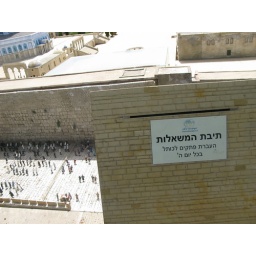
mini wailing wall - place your wish in the box and it'll be brought to the real wall